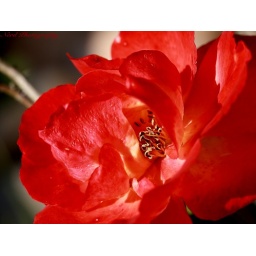
Last of the roses. This one is at Kim's house, growing on a wooden fence by the side of the road.